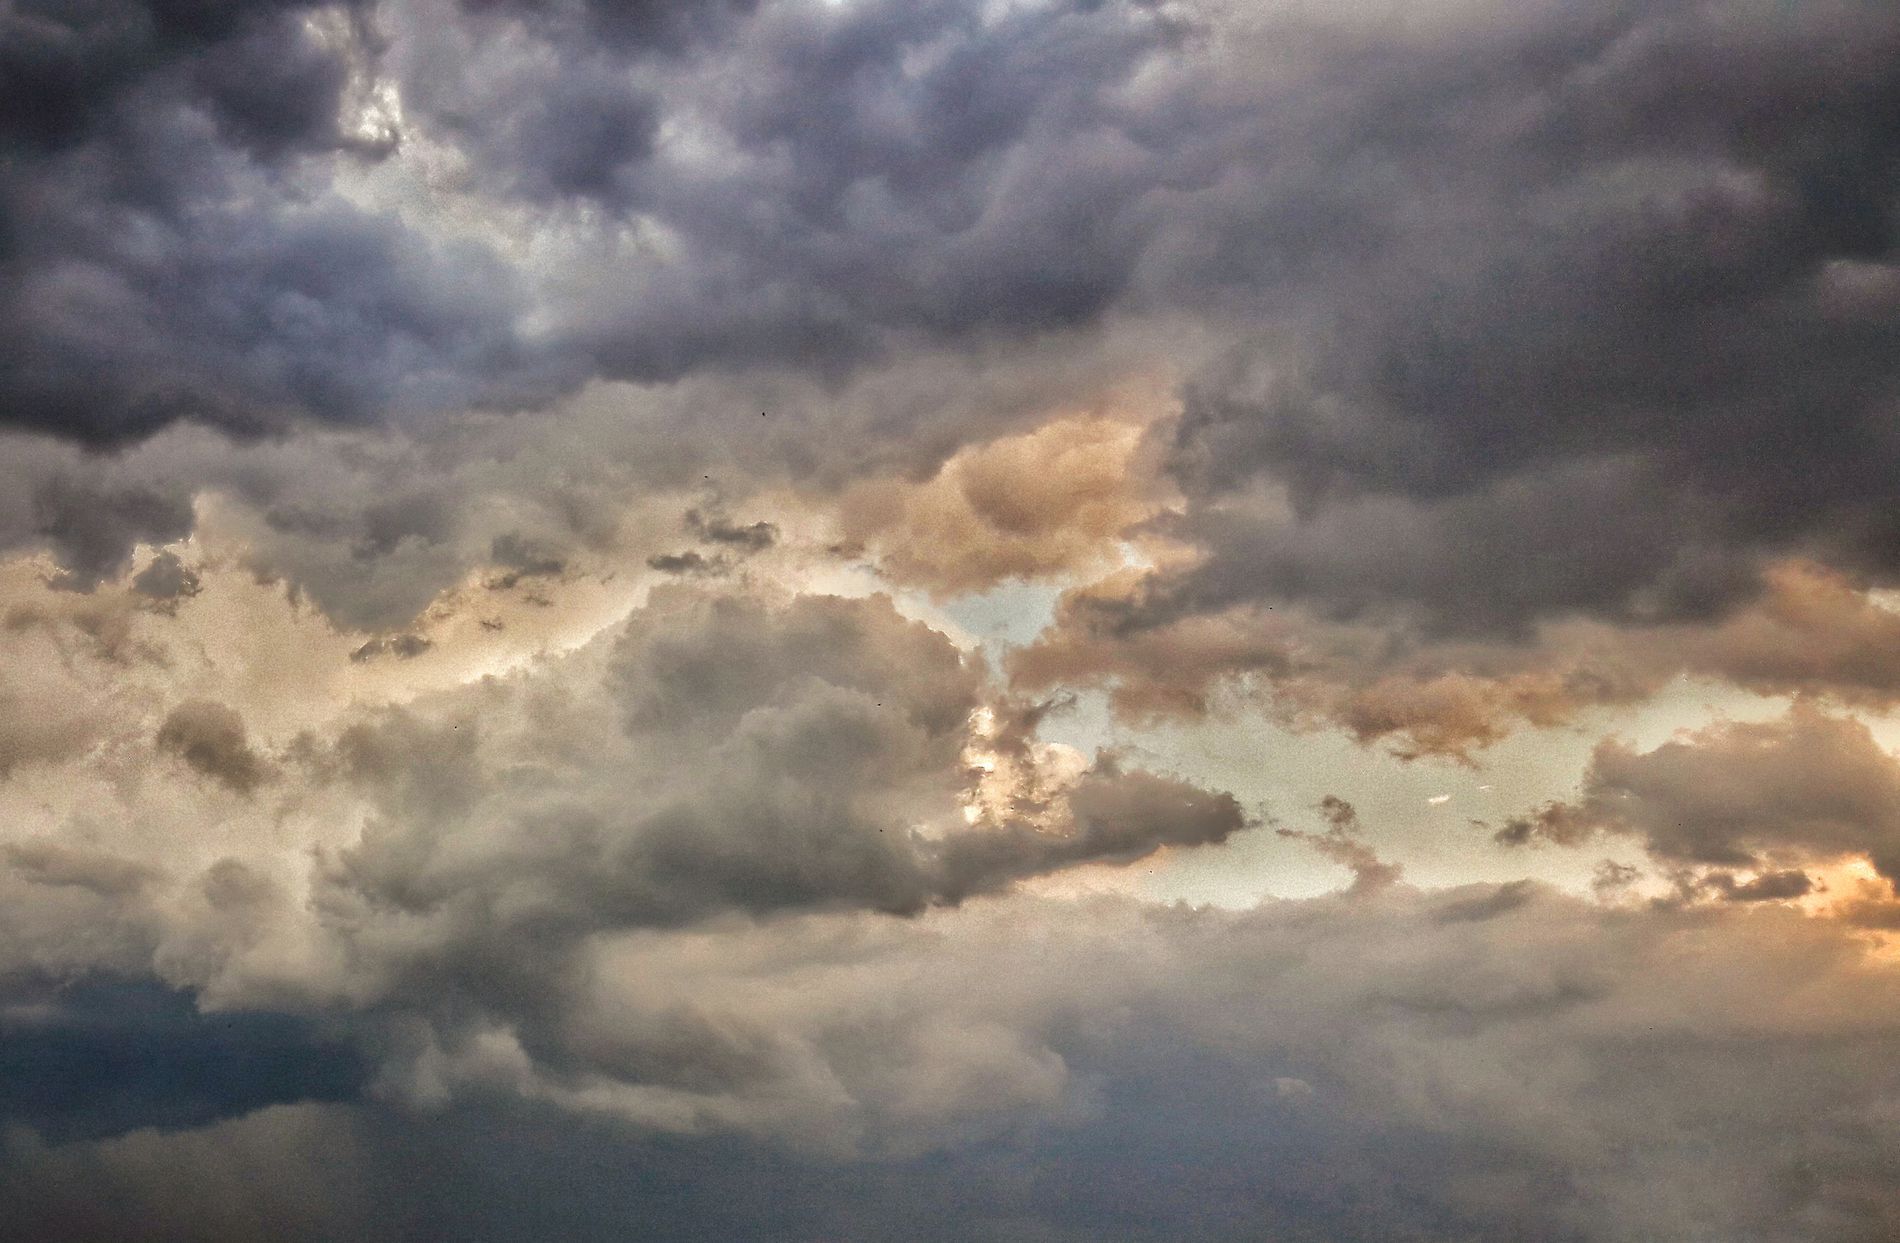
Cloudy Sky.
The sky is filled with clouds, shades of grey and white. Some areas show hints of warmer, golden light breaking through the darkness.
A wide shot image of the sky taken in gloomy daylight, evokes a sense of nature's grandeur and the anticipation of a storm. Textured clouds gather in a color palette of light gray, blending with sky blue and hints of sunlight. It's a sky that tells a story of impending weather, giving a dreamy, dramatic atmosphere.
Labels: Cloud, Nature, Outdoors, Sky, Cumulus, Weather, Scenery, Sunlight, Clouds
Camera: samsung SM-A510F
Aperture: F1.9
Exposure: 1/162 sec
ISO: 40
Focal length: 3.7 mm